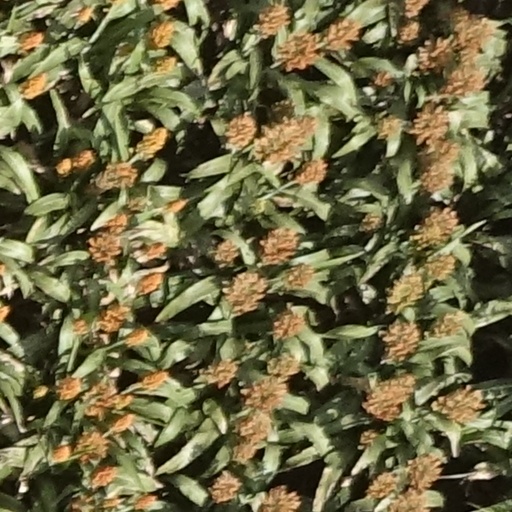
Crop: sorghum